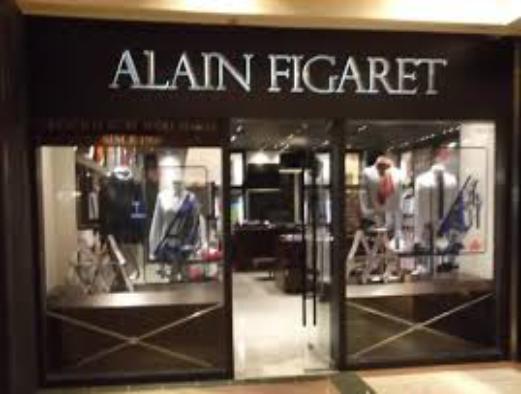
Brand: Alain Figaret
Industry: Clothes